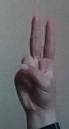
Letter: taa